Twickel Castle

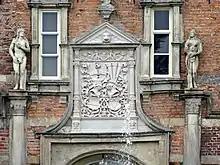
The large coat of arms with the coats of arms of Goossen van Raesfelt and Agnes van Twickelo above the entrance.

A fifteenth-century predecessor of the current castle was located in the backyard, behind the castle. Excavations of the foundations of this predecessor took place in the late 1970s. The oldest parts of the current castle date from the mid- 16th century. The entrance has a facing brick dated 1551 and is built in the early Renaissance style. Above the entrance is a large coat of arms with the coats of arms of Goossen van Raesfelt and Agnes van Twickelo, the client and wife. The stone is flanked by statues of Adam and Eve. Above the stone is the Tree of Knowledgewith the hose. The entrance is crowned by a steep gable. On either side are sandstone bay windows with coats of arms. The south tower and the part between the entrance and south tower also date from the sixteenth century. The south tower had a constricted eight-sided spire until the early eighteenth century, which was replaced in 1727 by a flat roof with a balustrade. In the nineteenth century this was replaced by the current pyramidal roof. The south wing dates from 1643. In 1692 a gallery was built parallel to the entrance wing with an imperial staircase designed by Jacobus Roman. In 1847 Jacob left Dirk Carel van Heeckeren van Wassenaer and his wife Maria Cornelia van Wassenaer Obdam expand the castle with the north tower and accompanying wing designed by the English architect Robert Hesketh. The last baron of Twickel, Rodolphe Frédéric van Heeckeren van Wassenaer, had the house restored around 1900 and fitted with modern conveniences by the English architect William Samuel Weatherley. Since then, almost nothing has changed in the castle.